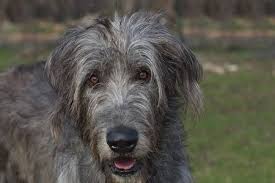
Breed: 224-n000039-Irish_wolfhound